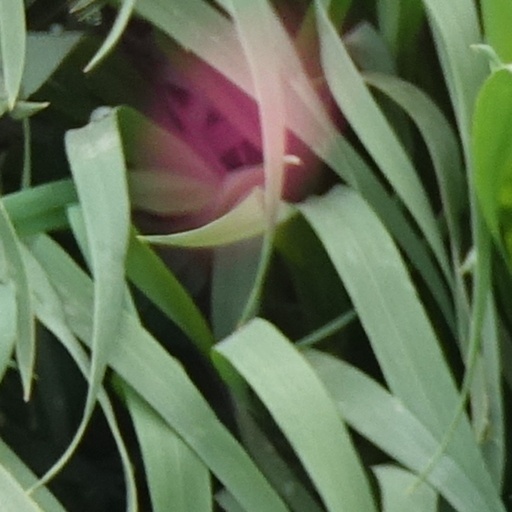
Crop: wheat